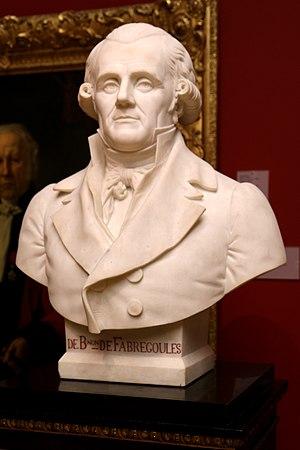
Jean Joseph Hippolyte Romain Ferrat, né à Aix-en-Provence le 9 août 1822, et mort dans la même ville le 24 octobre 1882, est un sculpteur français.